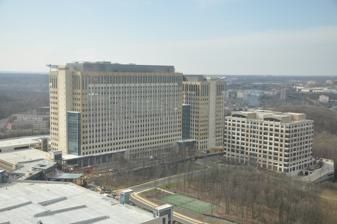
Building: Mark Center Building
Country: United States of America
Year built: 2012
United States military installation and office building in Alexandria, Virginia Mark Center Building (left) and Institute for Defense Analyses Headquarters (right) The Mark Center Building seen from Interstate 395 Mark Center Building in Alexandria VA The Mark Center Building is a United States military installation and office building in Alexandria, Virginia . It is operated by the Washington Headquarters Services (WHS) of the United States Department of Defense (DoD) and provides office space for several other DoD agencies. The name of the site refers to the "Mark Center" property development, which is located at the intersection of Seminary Road and Beauregard Street at the Interstate 395 interchange. Sixteen acres of the site were sold to the federal government and are administratively considered part of Fort Belvoir . It is the tallest building constructed by the Army Corps of Engineers . History The site was selected in September 2008 as a result of the 2005 round of Base Realignment and Closures (BRAC), and is also referred to as BRAC-133. The 2005 BRAC process mandated a move of many DoD offices from leased office space to secure sites that could meet DoD's high anti-terrorism security standards. Federal employees began moving to the center in August 2011, with the move scheduled to be complete by January 2013. The project has been controversial in the region because of potential traffic impacts: many of the approximately 6,500 employees who will be relocated to the site were formerly located in Metro -accessible locations such as Crystal City, Virginia , and office buildings in Washington, D.C. , itself, but must commute by car or bus to the new site via a highway that already handled 200,000 vehicles per day. References